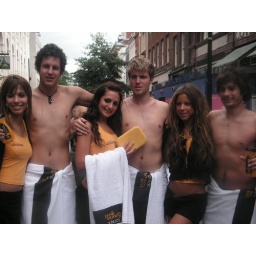
The boys getting their kit off for free lynx towels and shirts in covent garden